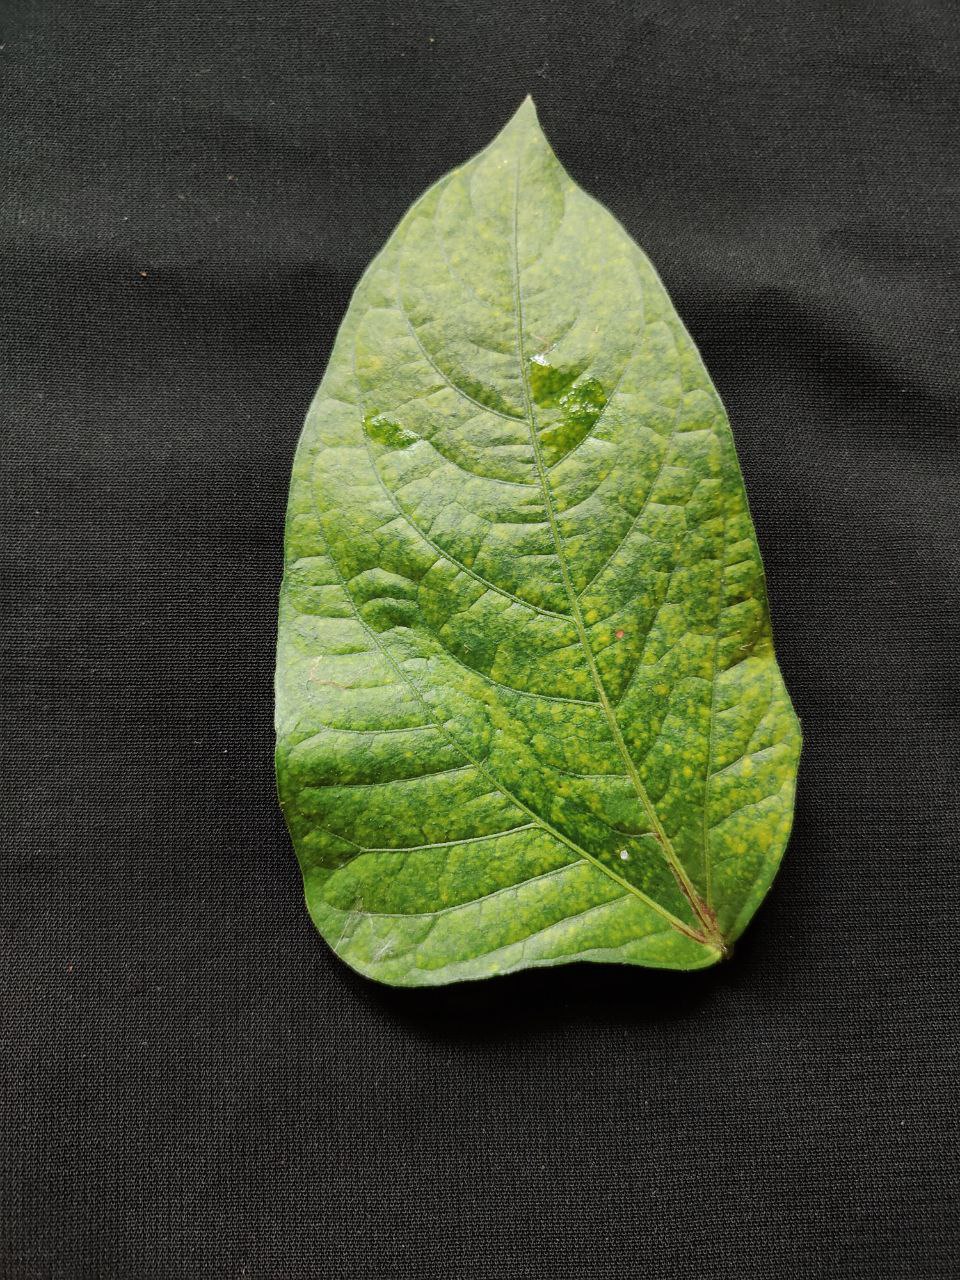
Crop: cowpea
Leaf condition: Mosaic Virus